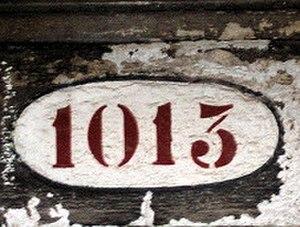
Un sestiere est l'un des six quartiers du centre historique de Venise.
Le nizioleto est un terme vénitien pour désigner une indication des voies de communication terrestres et fluviales typiquement vénitienne.